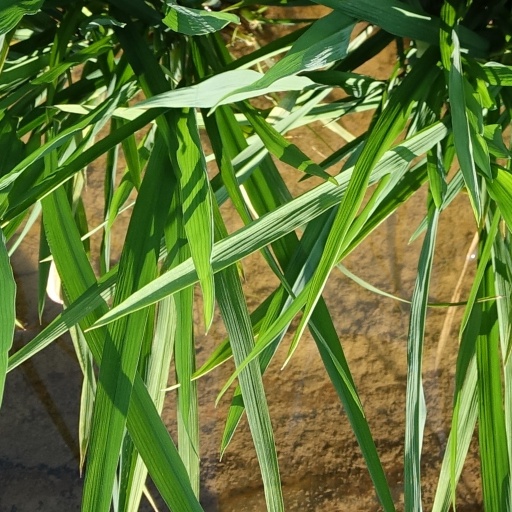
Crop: rice